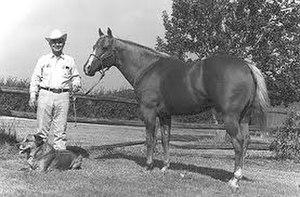
Le Quarter Horse est une race chevaline originaire des États-Unis, originellement sélectionnée sur sa rapidité lors de courses de sprint d'un quart de mile, d'où son nom. Ses origines remontent aux XVIᵉ et XVIIᵉ siècles. Les premiers colons américains réalisent des croisements entre les chevaux anglais importés, et les chevaux déjà présents sur le territoire américain, issus de la colonisation espagnole des Amériques. La race se développe grâce à l'engouement des colons pour les courses sur courtes distances. À partir du milieu du XIXᵉ siècle, les courses sur longues distances leur sont préférées, et le Pur-sang prend de l'importance. Avec la conquête de l'Ouest, le Quarter Horse trouve de nouveaux débouchés. Il est utilisé pour le transport, l'agriculture et surtout le gardiennage du bétail, qui fait sa renommée. L’American Quarter Horse Association est fondée en 1940 au Texas, et est responsable du stud-book de la race.